Aluminium–magnesium alloys

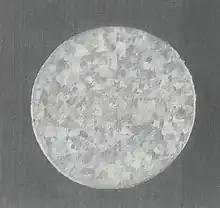
round test specimen made of AlMg, without grain fineness (2×)

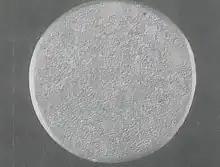
round test specimen made of AlMg, grain-fight

The diffusion of magnesium in aluminium is very low. The reason is the high size difference between the radius of the aluminium atoms and that of the magnesium atoms (formula_12). Therefore, after watering, only part of the magnesium is removed from the mixed crystal, while most of it is present as an oversaturated solution in aluminium. Even with prolonged annealing treatment, this condition cannot be eliminated.